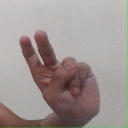
अक्षर: ऐ